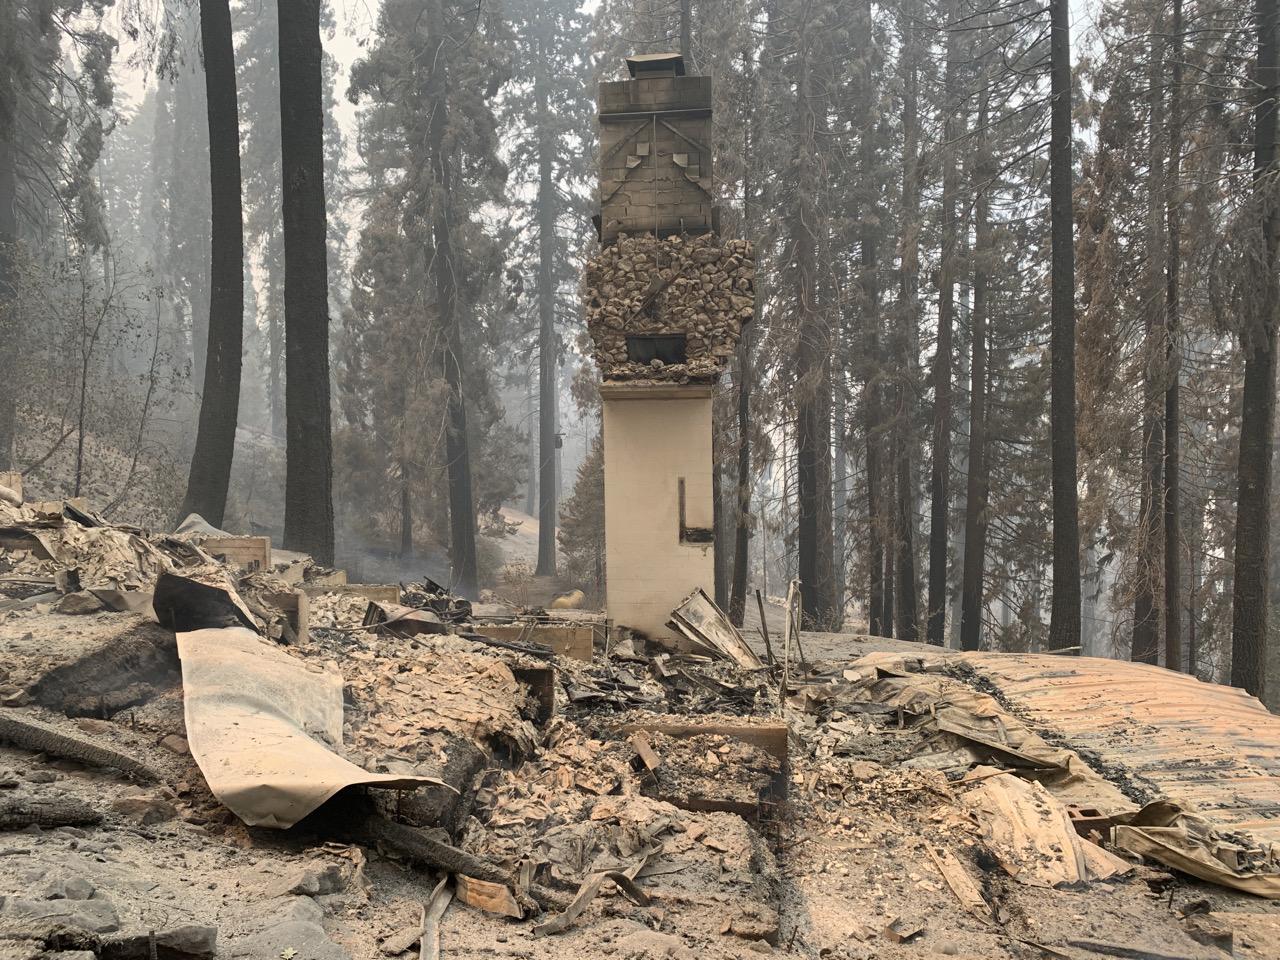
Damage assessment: destroyed